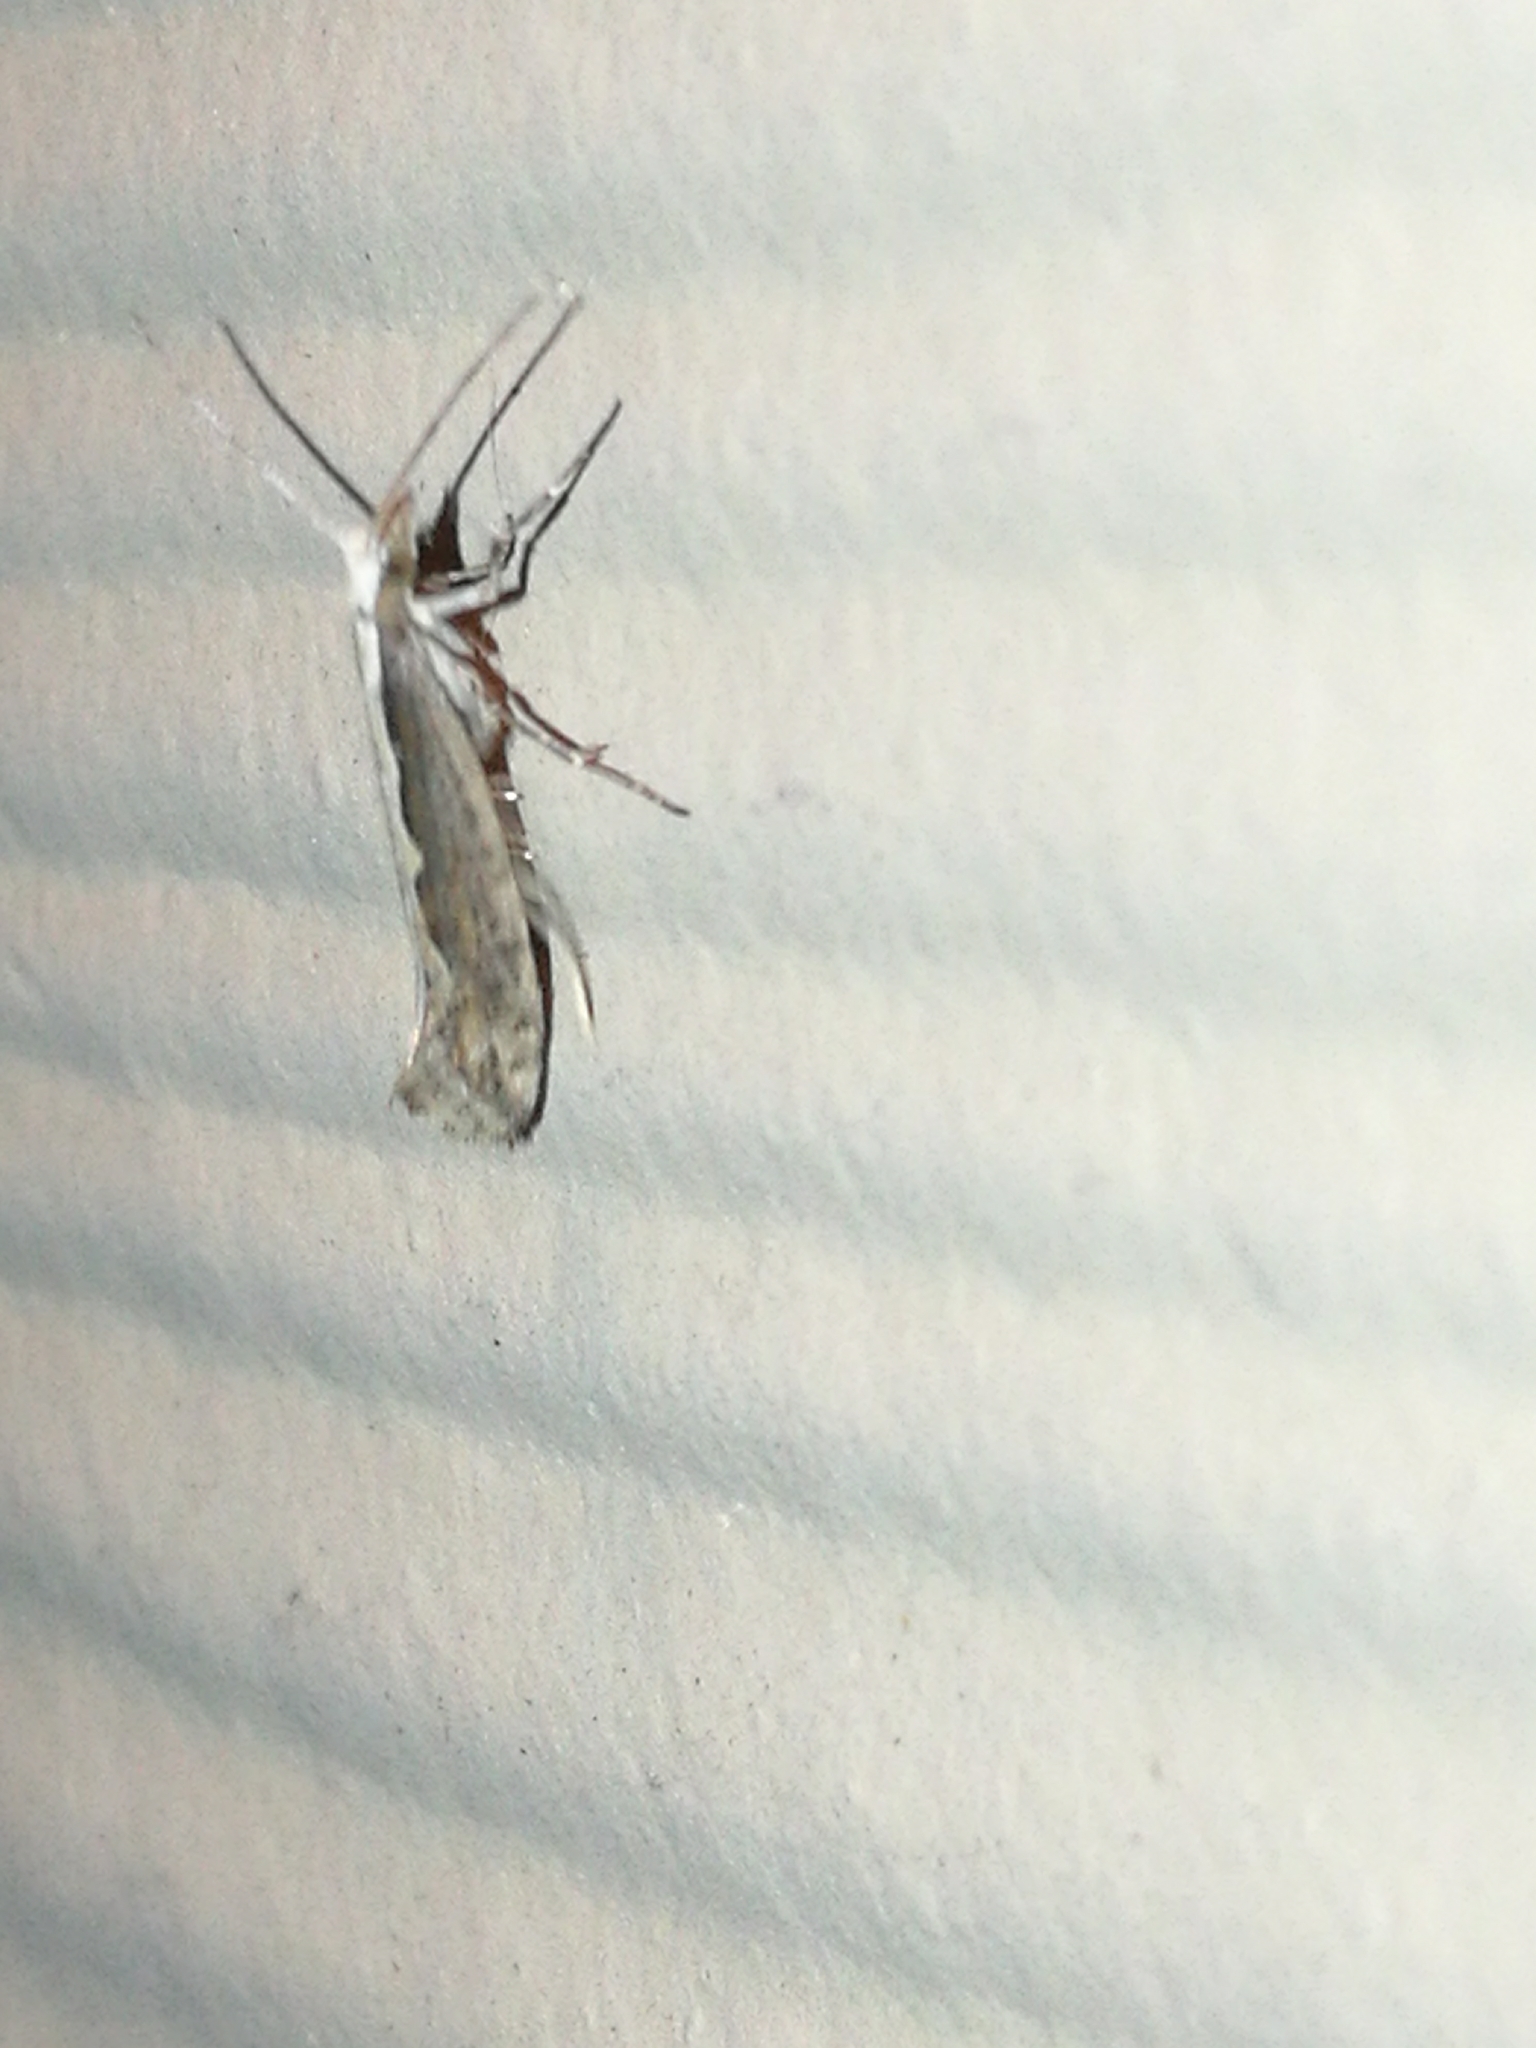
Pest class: diamondback_moth